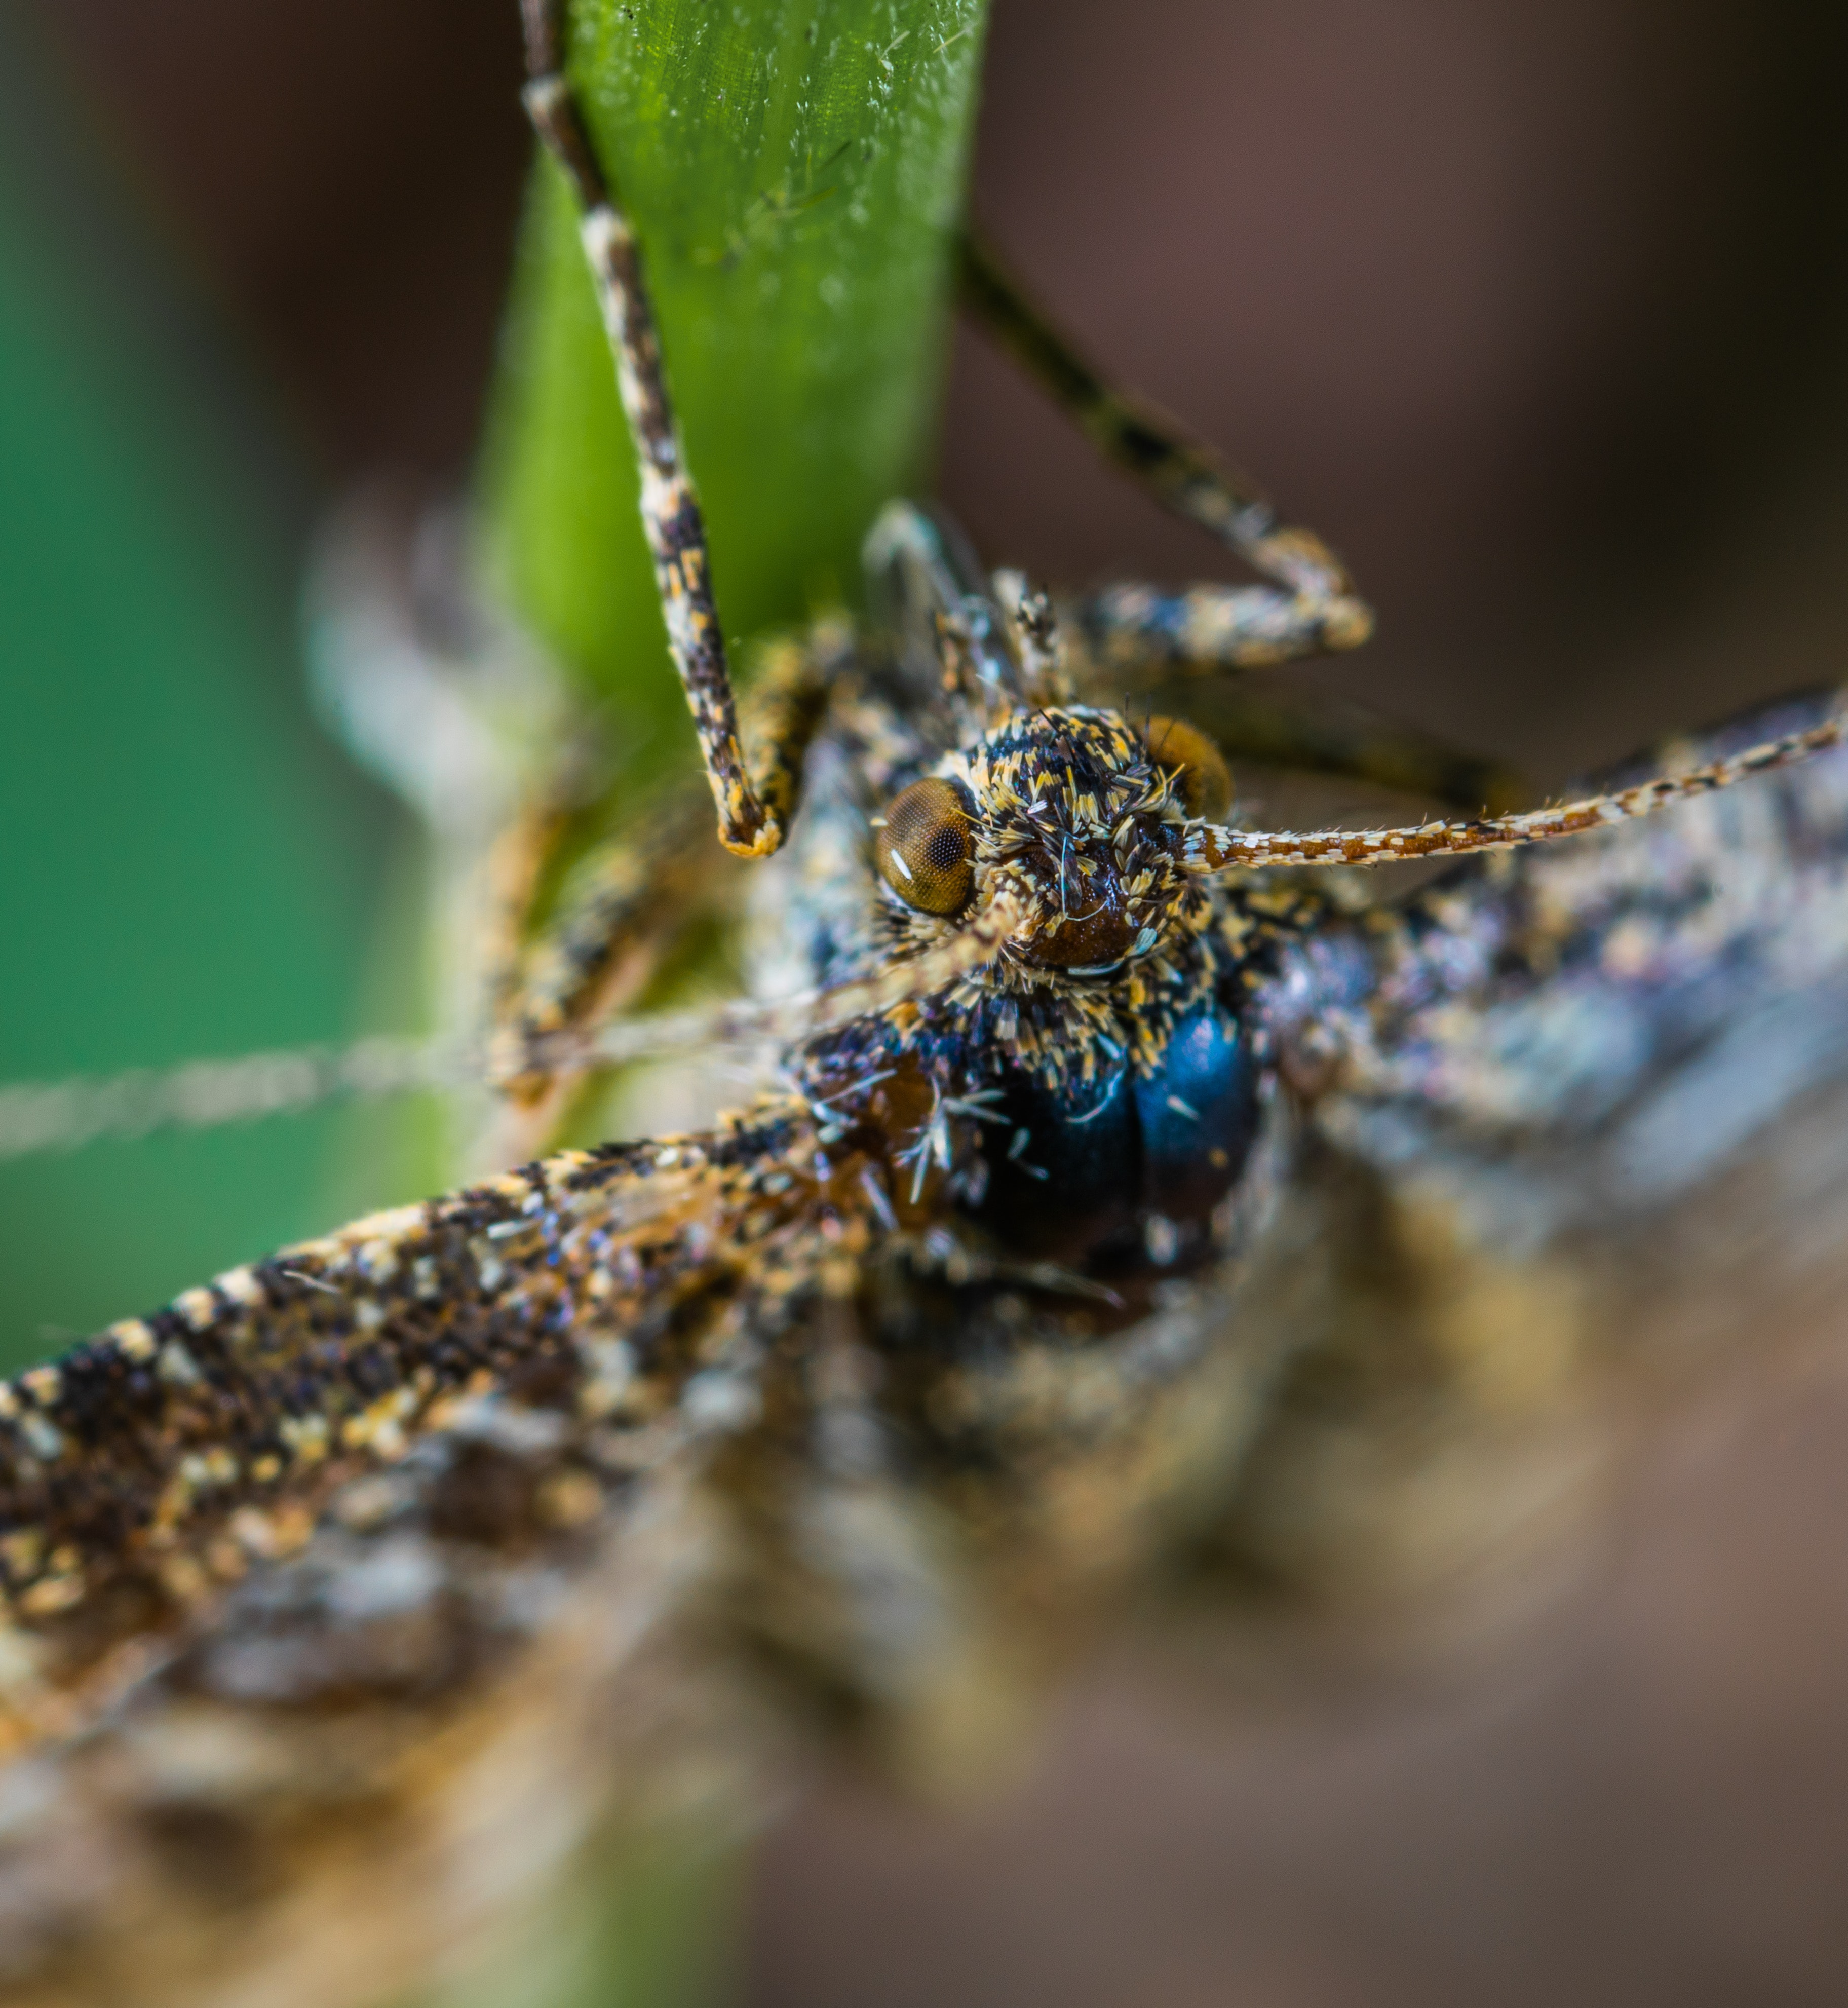
insect, macro photography, close up, invertebrate, organism, pest, photography, wildlife, adaptation, plant, plant stem, arthropod, membrane winged insect